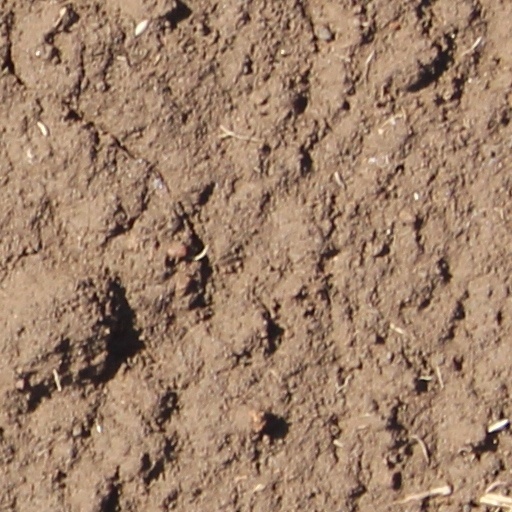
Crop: wheat